Joe Jusko

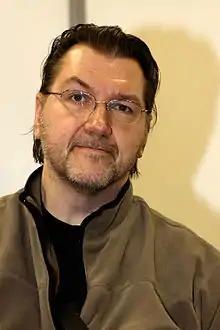
Jusko at Paris Manga 2012

Joe Jusko (born September 1, 1959) is an American artist known for his realistic, highly detailed painted fantasy, pin-up, and cover illustrations, mainly in the comic book industry. Jusko painted the 1992 Marvel Masterpieces trading cards, the popularity of which has been credited with initiating the painted trading card boom of the 1990s.